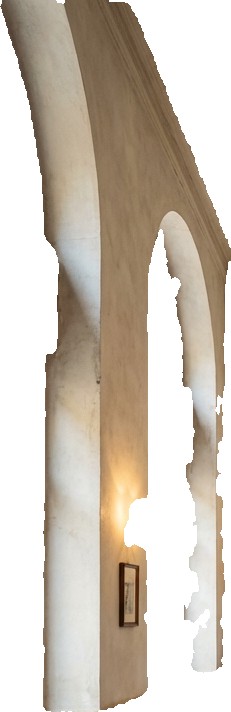
Surface category: wall